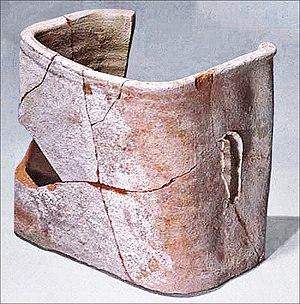
Résidence ez Zantur IV. Rooms 14 et 29. Gaine d’air chaud en terre cuite.
La gestion de l'eau à Pétra a forgé la puissance et le niveau de vie des résidents de la capitale de l'ancien royaume nabatéen. Cité parmi les plus puissantes de l'Antiquité, Pétra ne tient pas sa célébrité et sa prospérité, uniquement par ses magnifiques bâtiments creusés et sculptés dans la roche des montagnes environnantes. C’est surtout par son extraordinaire système hydraulique construit au cours des siècles, que Pétra a pu se développer au milieu d'un désert inhospitalier, et devenir une étape stratégique pour les caravanes chamelières, venant de l’Arabie ou de la lointaine Asie et ...apportant les soies, les épices et les parfums, vers les cours d’Europe.